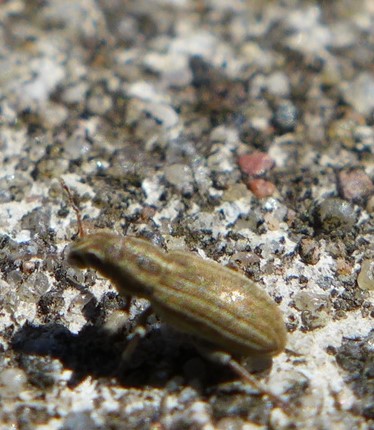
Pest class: pea_leaf_weevil